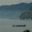
Label: ship